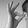
ASL letter: F